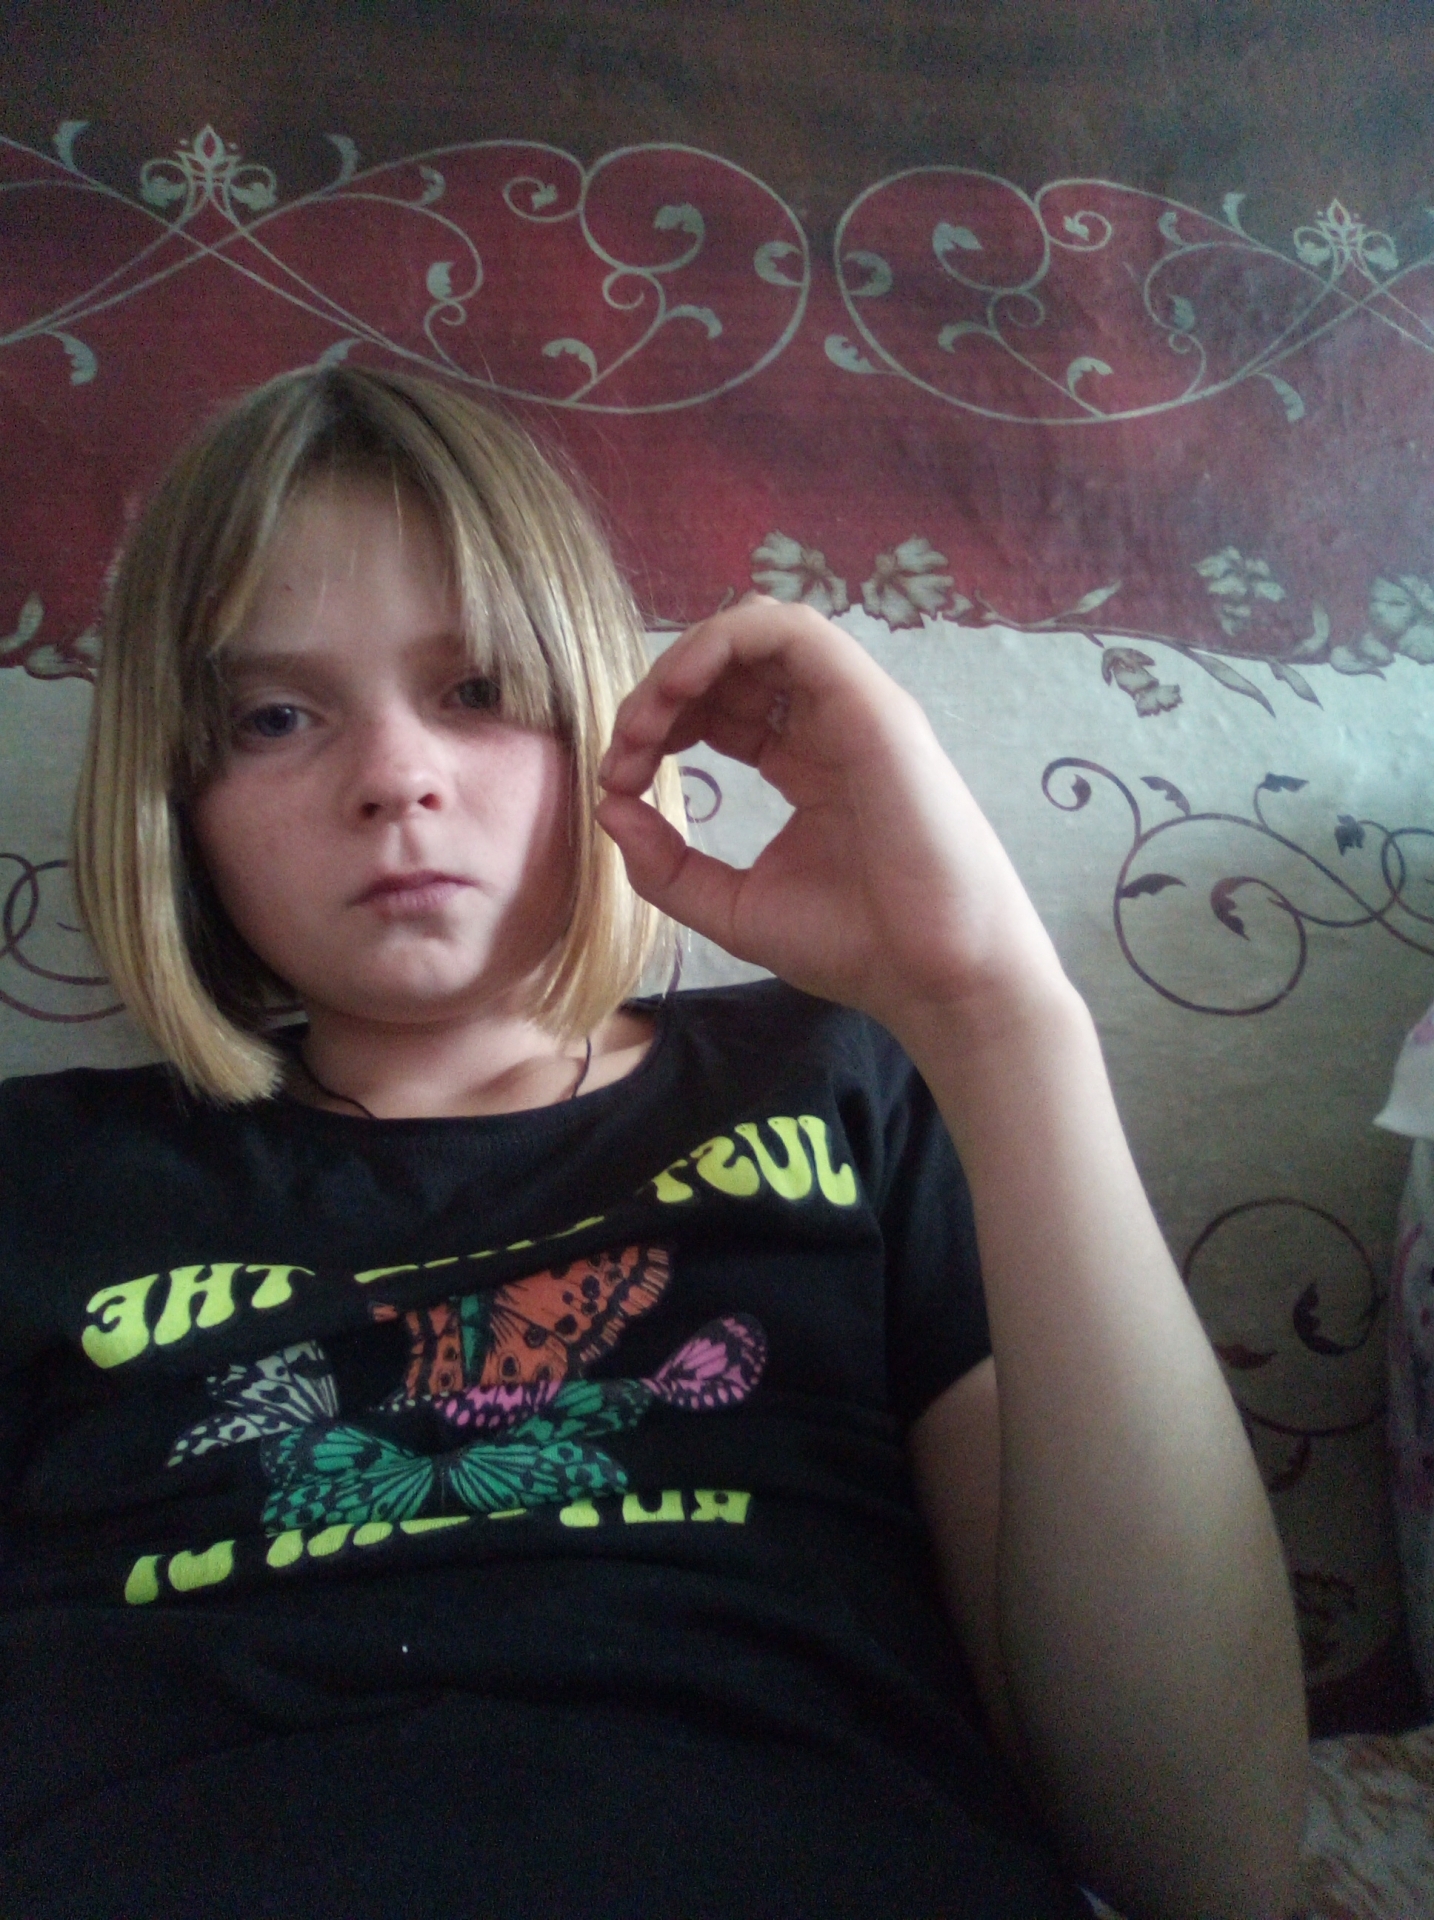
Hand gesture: grip